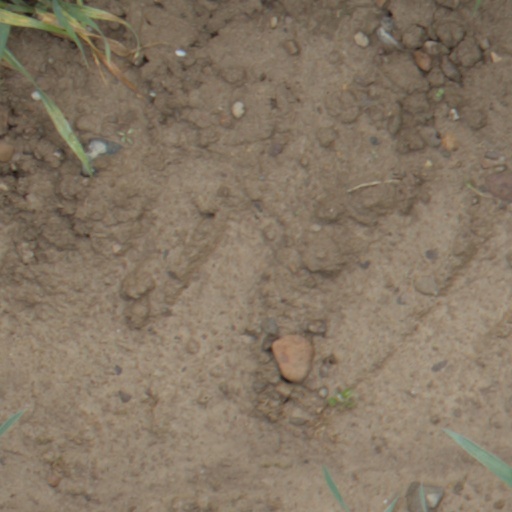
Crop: wheat